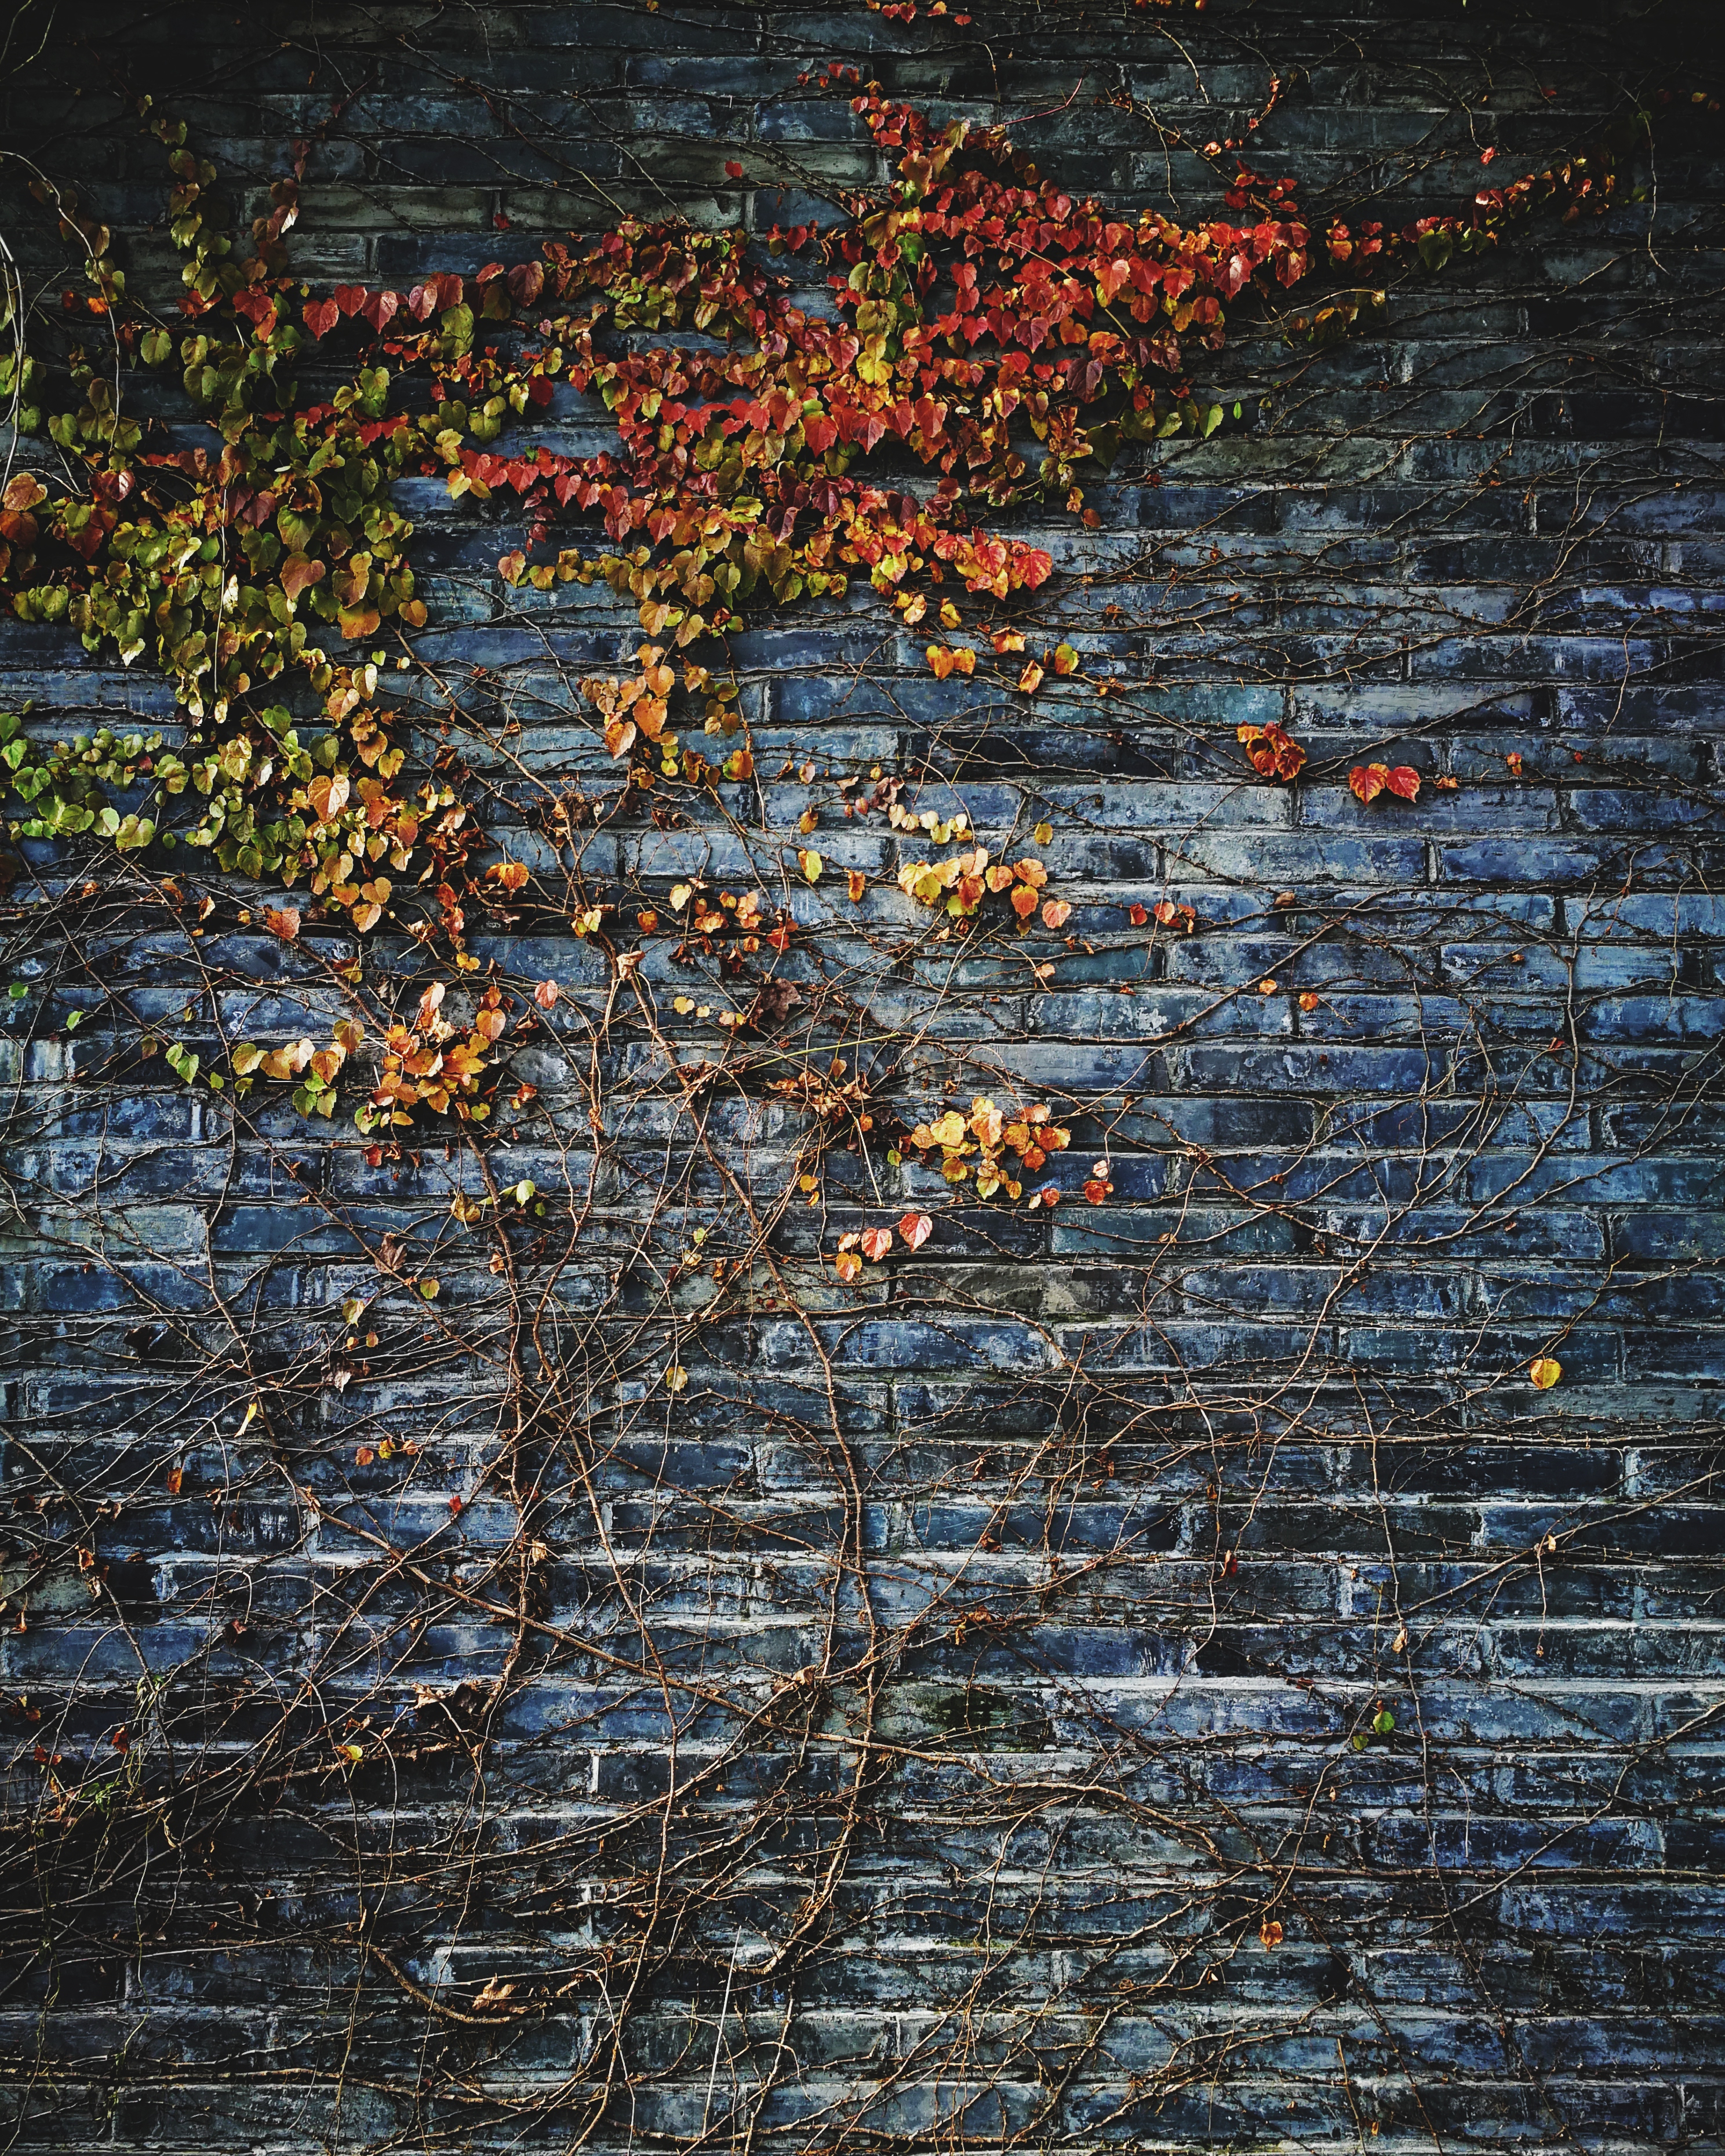
wood, vine, texture, leaf, wall, reflection, autumn, grunge, brick, season, material, textured, art, creeper, aerial photography